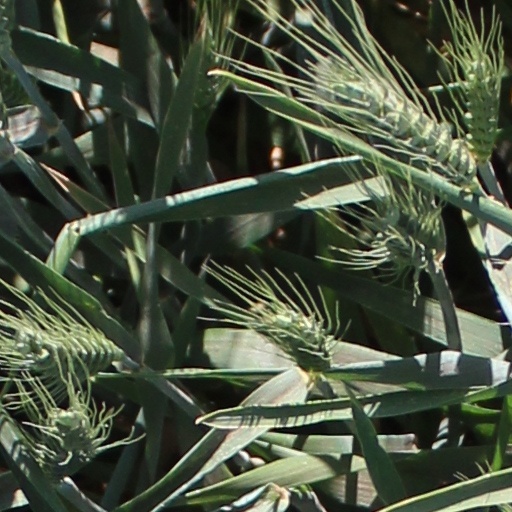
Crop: wheat